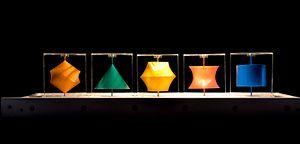
En géométrie, un solide de révolution est engendré par une surface plane fermée tournant autour d'un axe situé dans le même plan qu'elle et ne possédant en commun avec elle aucun point ou seulement des points de sa frontière.